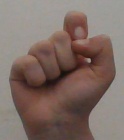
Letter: fa